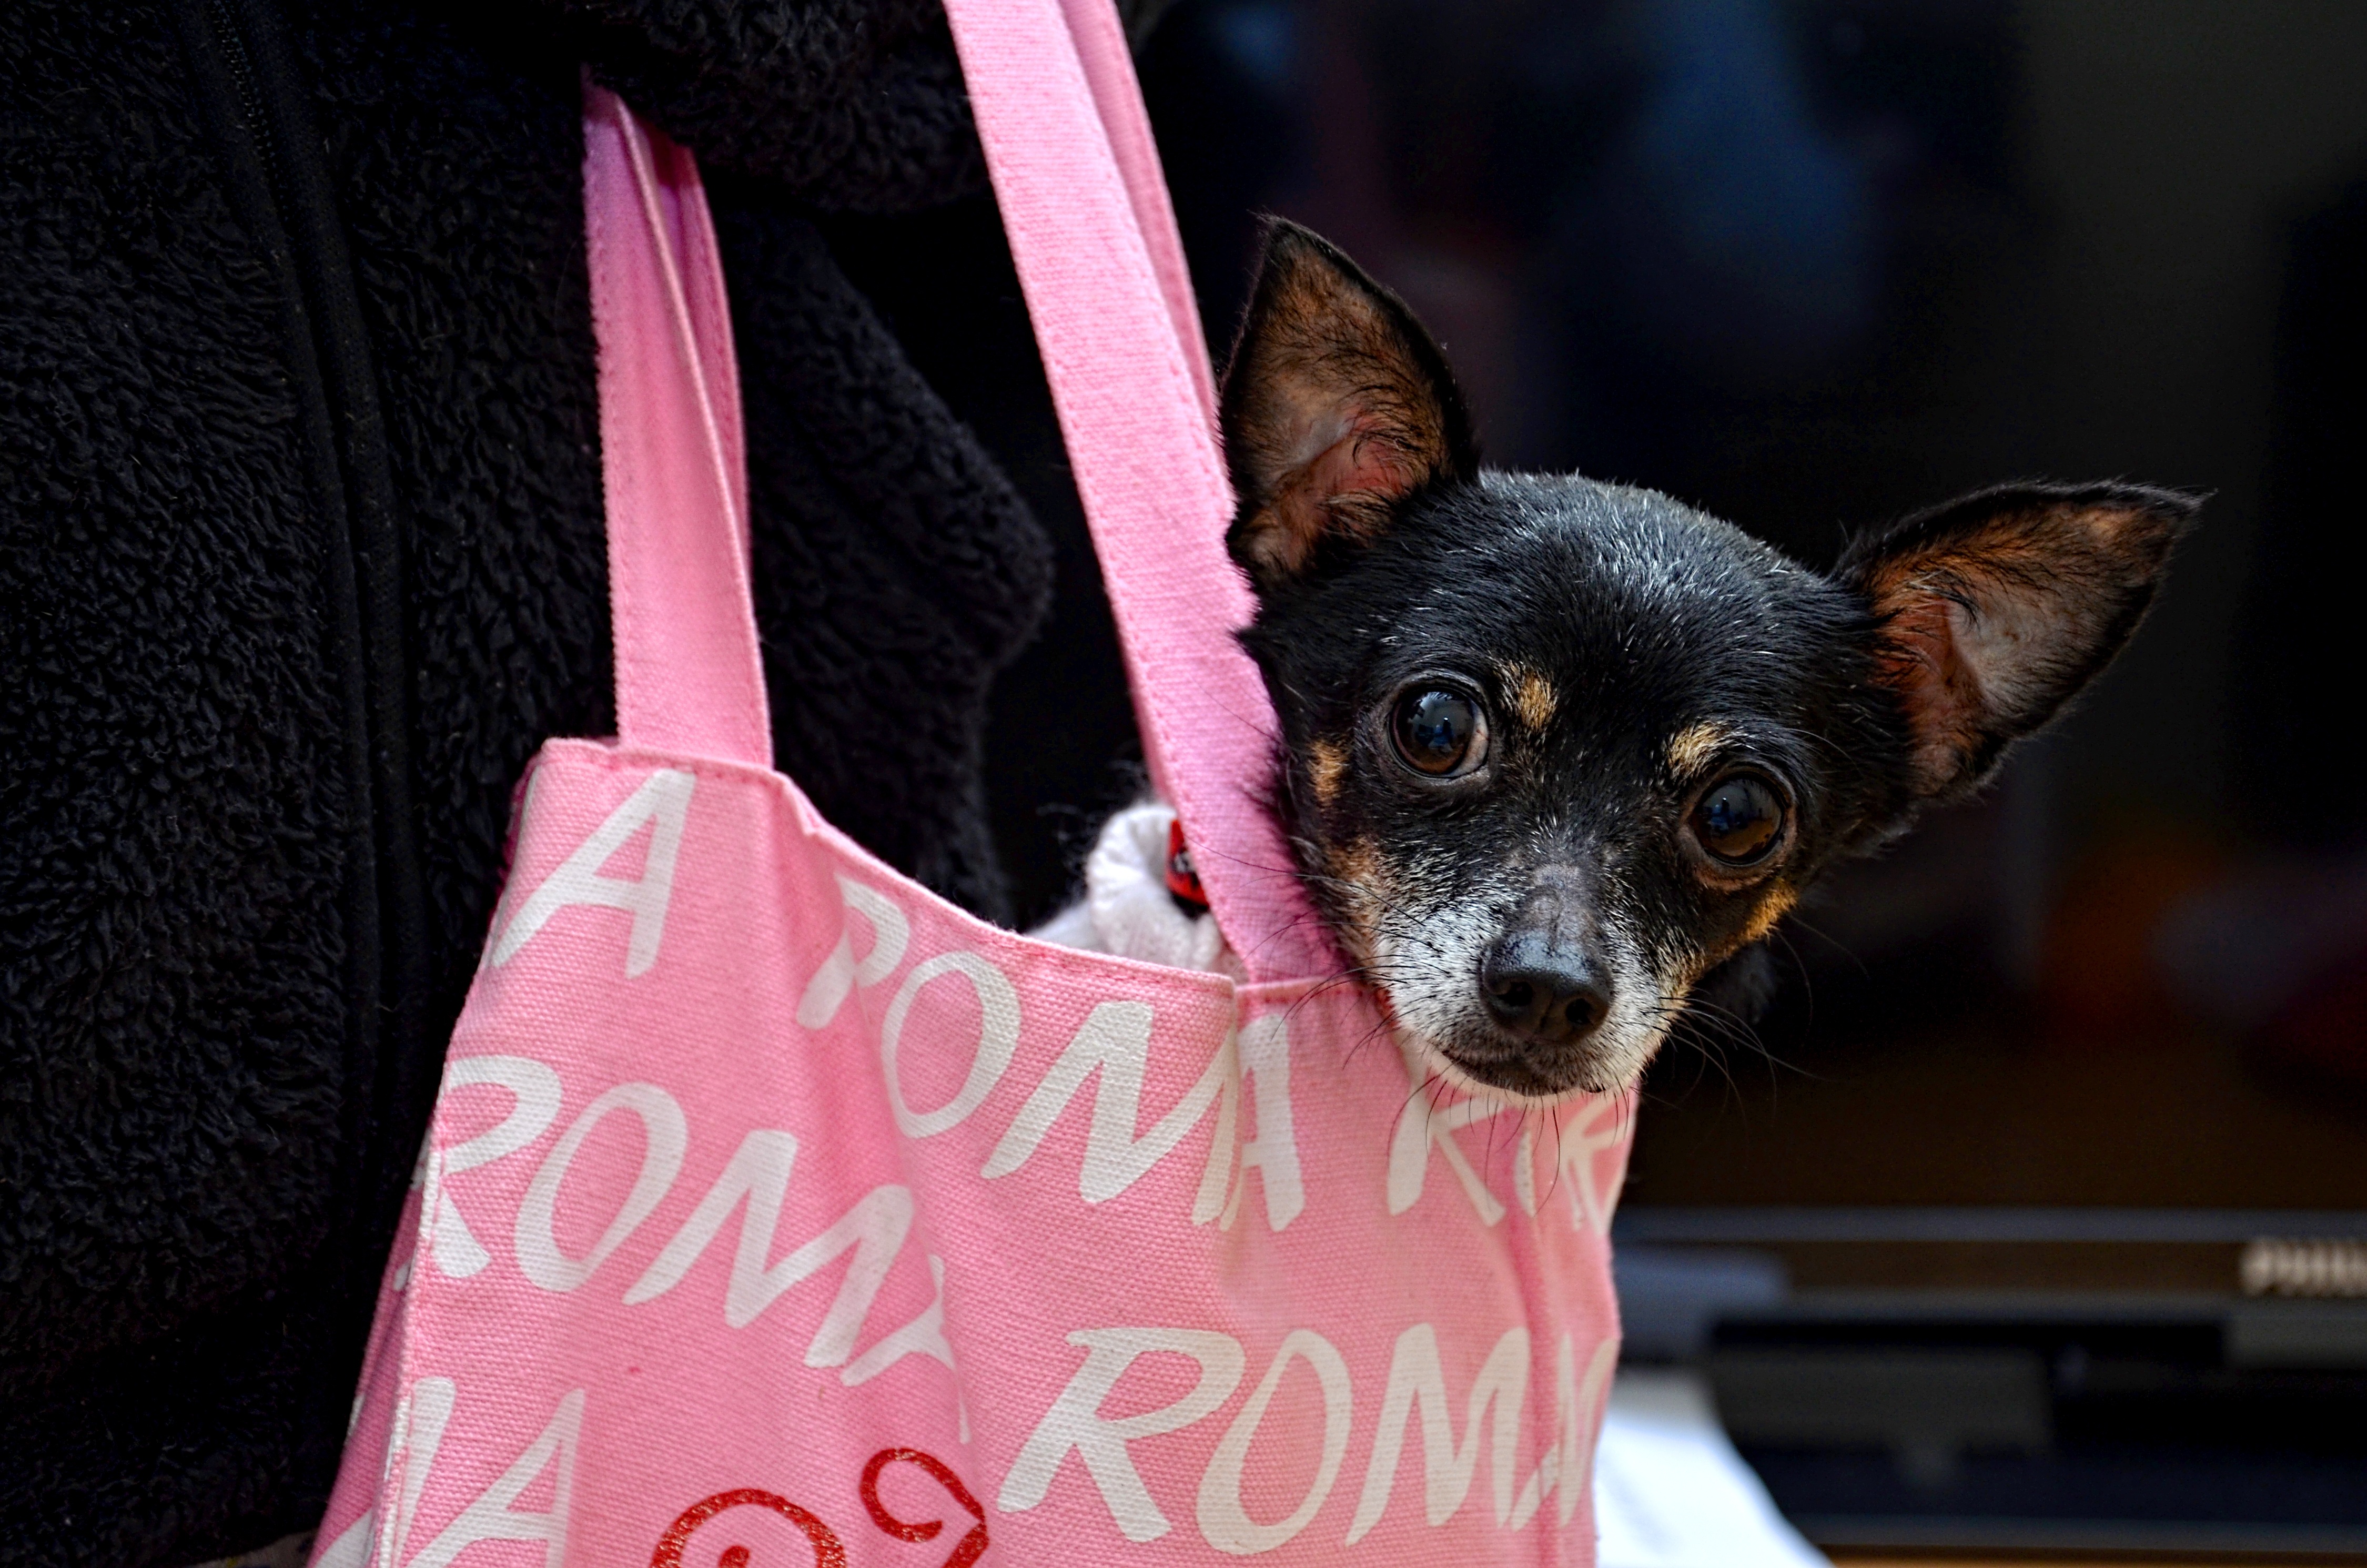
puppy, dog, animal, cute, canine, vacation, pet, portrait, small, bag, mammal, friendship, friend, life, fun, rome, happy, happiness, little, vertebrate, chihuahua, joy, domestic, adorable, terrier, pedigree, dog like mammal, russkiy toy